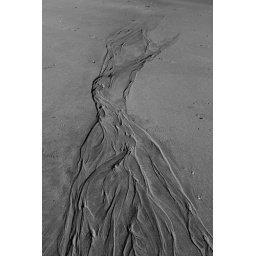
with the tides the water always runs back to the see. It leaves some nice tracks in the sand